Province of Westphalia

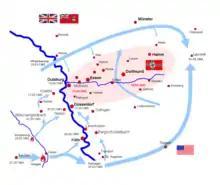
Encirclement of the Ruhr

Aside from the transition to a war economy and the introduction of ration stamps, the employment of prisoners of war and forced labourers in agriculture, factories, and mines was the first major change that the war brought to the province. The largest prisoner of war camps were Stalag VI-K (326 Senne) in Stukenbrock and Stalag VI-A at Hemer, but there were several others in the province. According to some estimates, over 65,000 soldiers, mostly Soviet, died at Stukenbrock alone. There are similar estimates for Hemer, although the officially recorded number of deaths there is lower.